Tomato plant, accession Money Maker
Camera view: vertical (180 deg); turntable rotation: 0 degrees
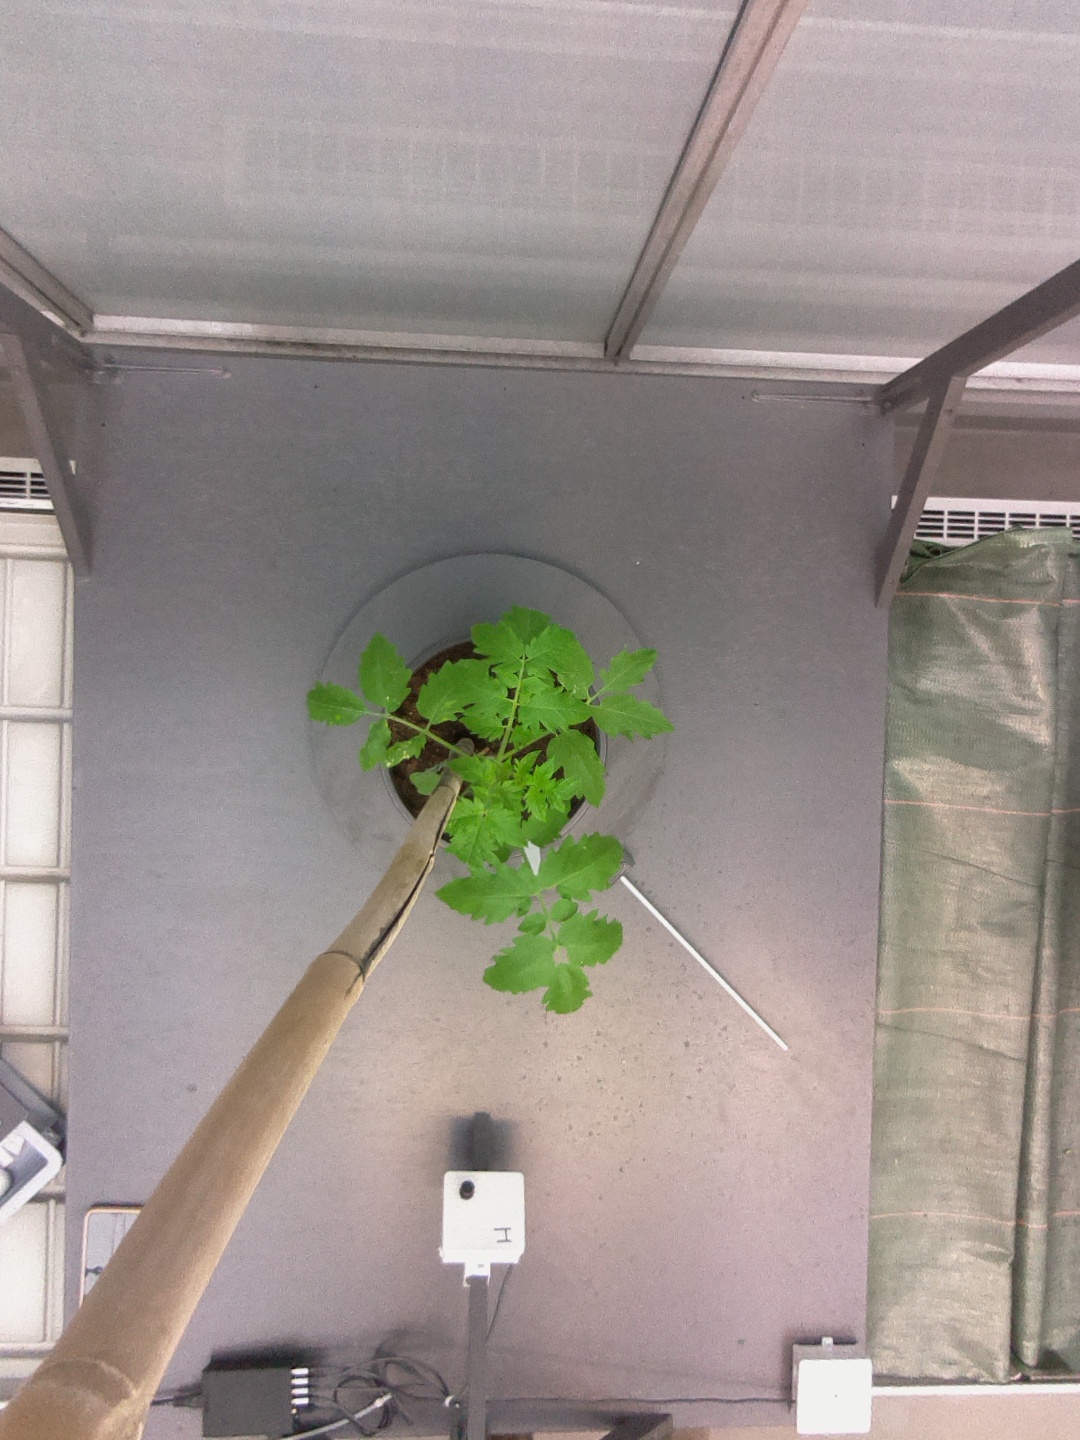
BBCH growth stage 13: 6 of true leaves visible